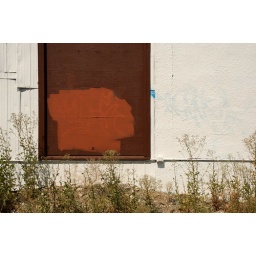
Painted over graffiti on door and wall of industrial building.